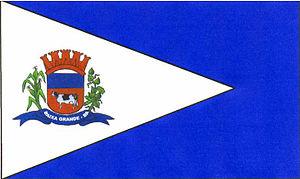
Baixa Grande est une municipalité brésilienne de l'État de Bahia et la Microrégion d'Itaberaba.